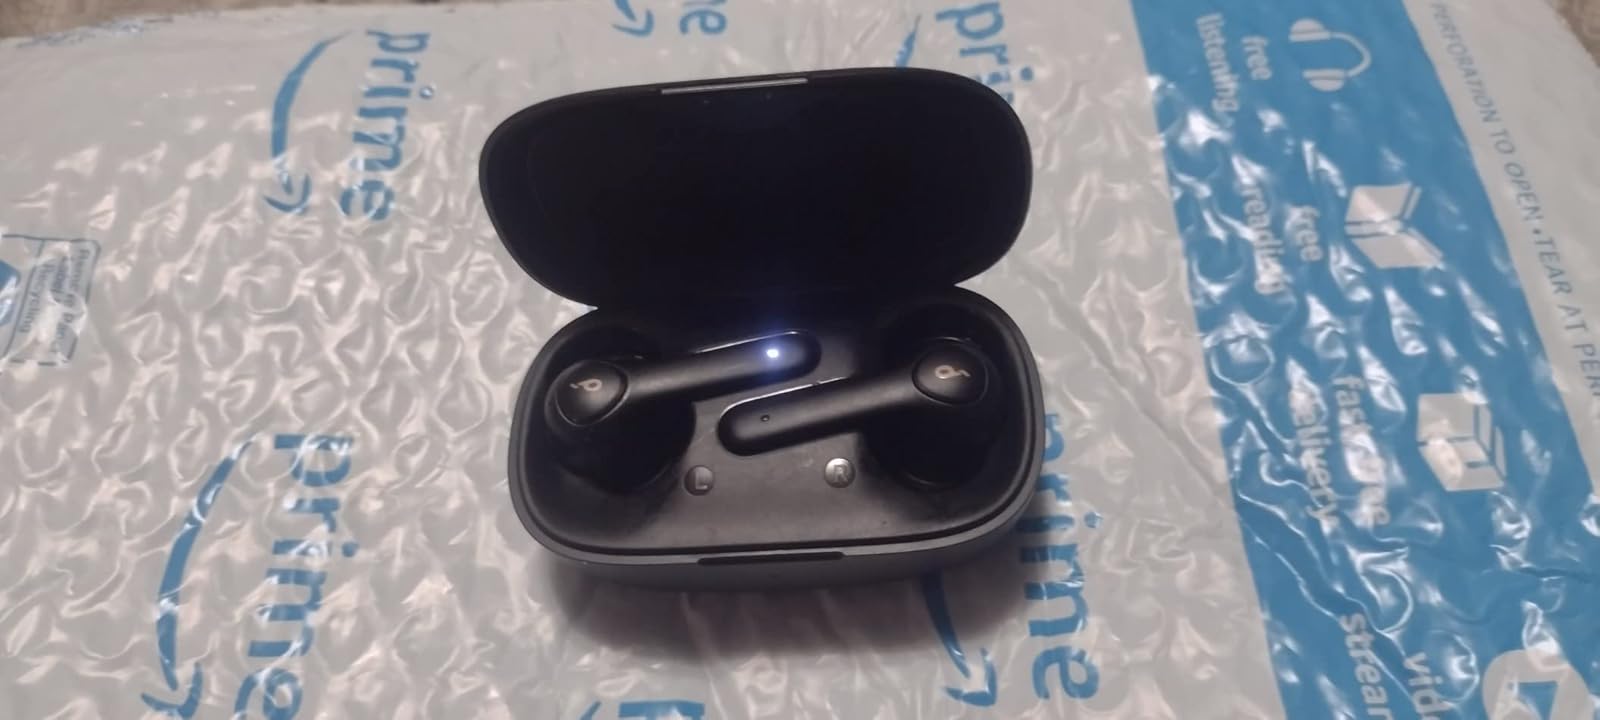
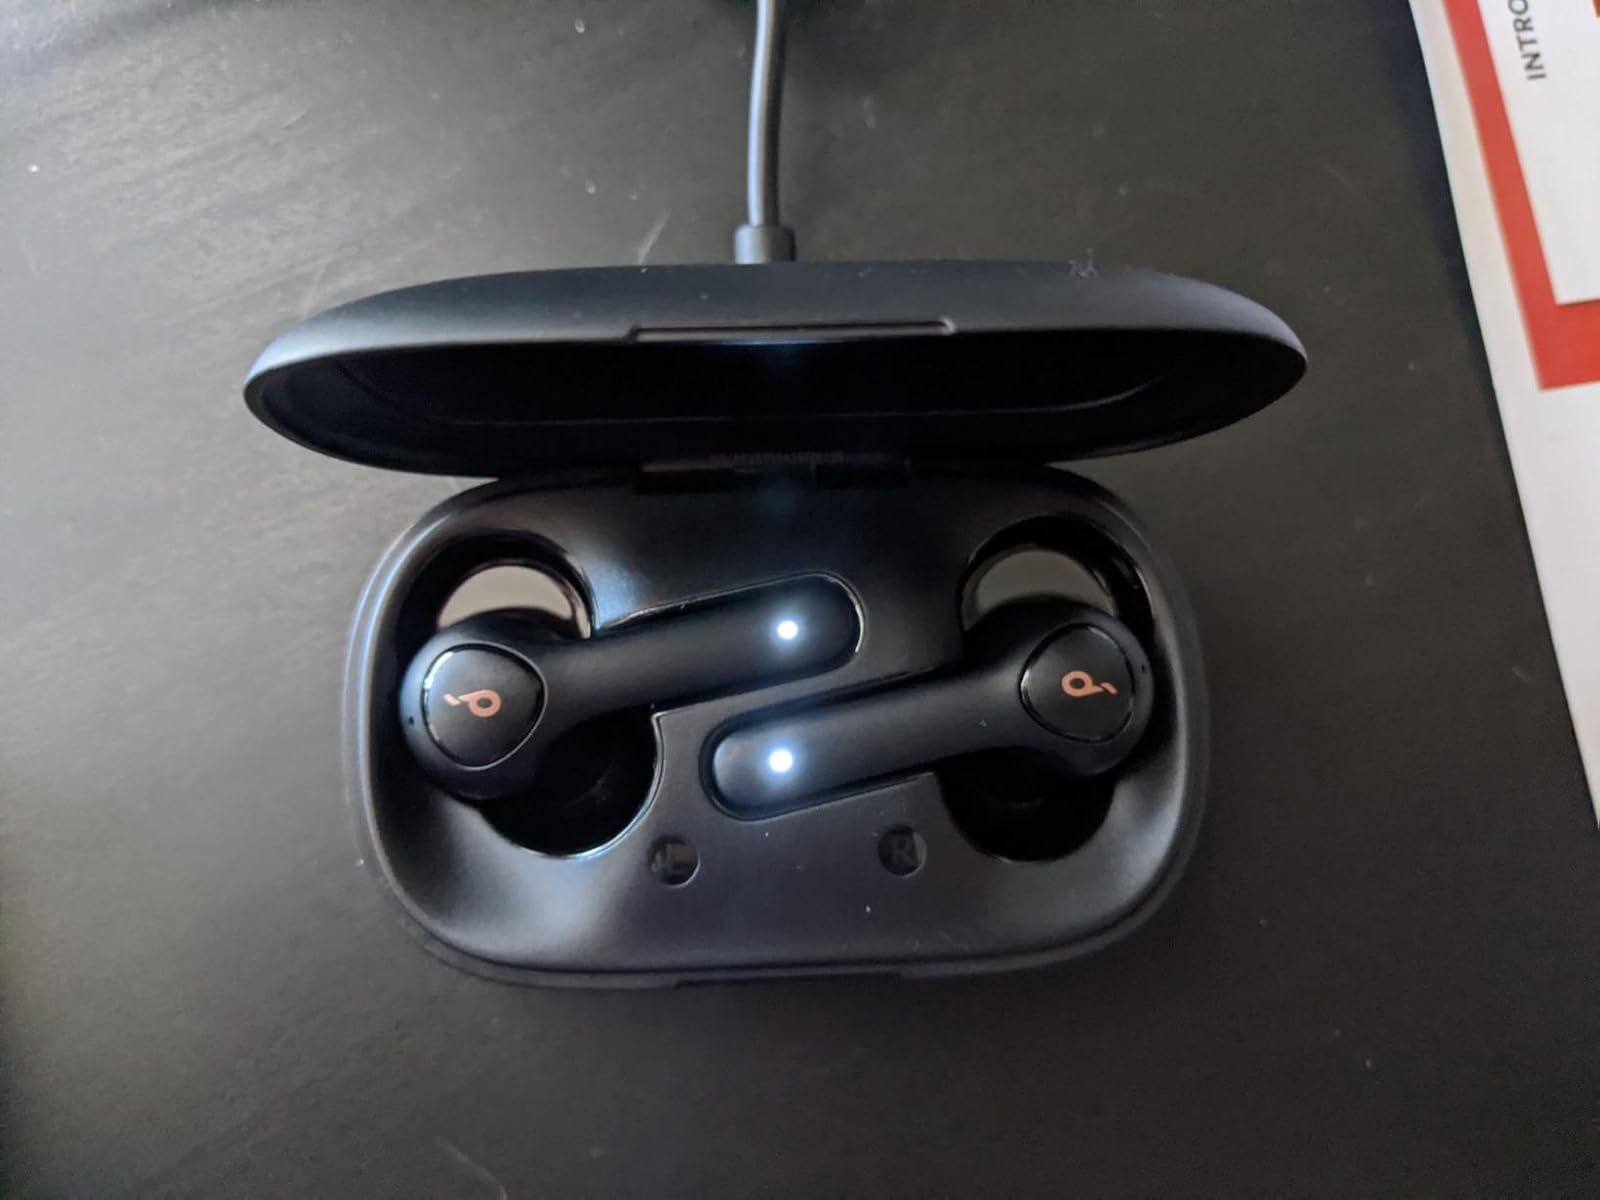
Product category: earbuds
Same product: yes